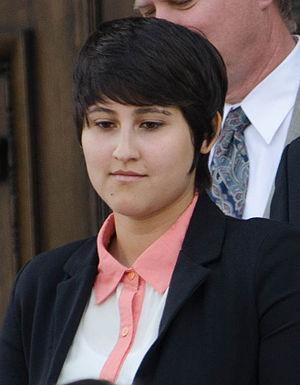
Estefania Cortes-Vargas est une femme politique canadienne, elle est élue à l'Assemblée législative de l'Alberta lors de l'élection provinciale de 2015. Elle représente Strathcona-Sherwood Park en tant qu'une membre du Nouveau Parti démocratique de l'Alberta.